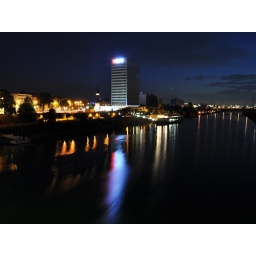
MVV building near the river Neckar